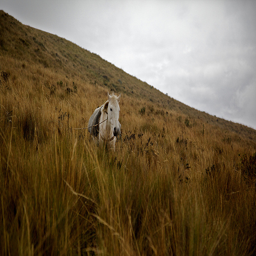
A horse standing in the tall grass on a hillside.
A horse rests on a grassy hill under a cloudy sky
A white horse moving down a hill with a saddle.
A horse walking across a dry grass field.
White horse walking down a hill with a pack on his back